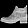
Label: Ankle boot